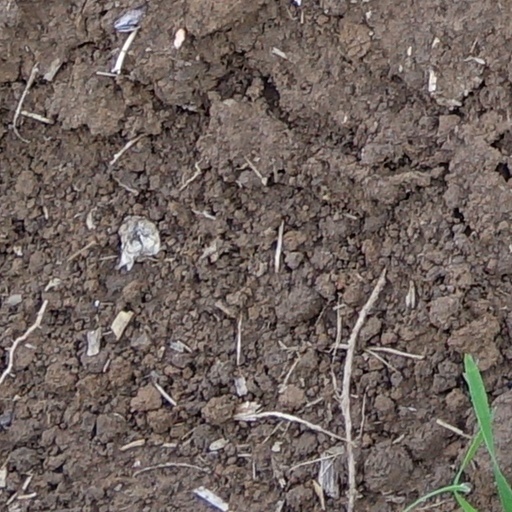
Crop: wheat